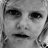
Emotion: sad